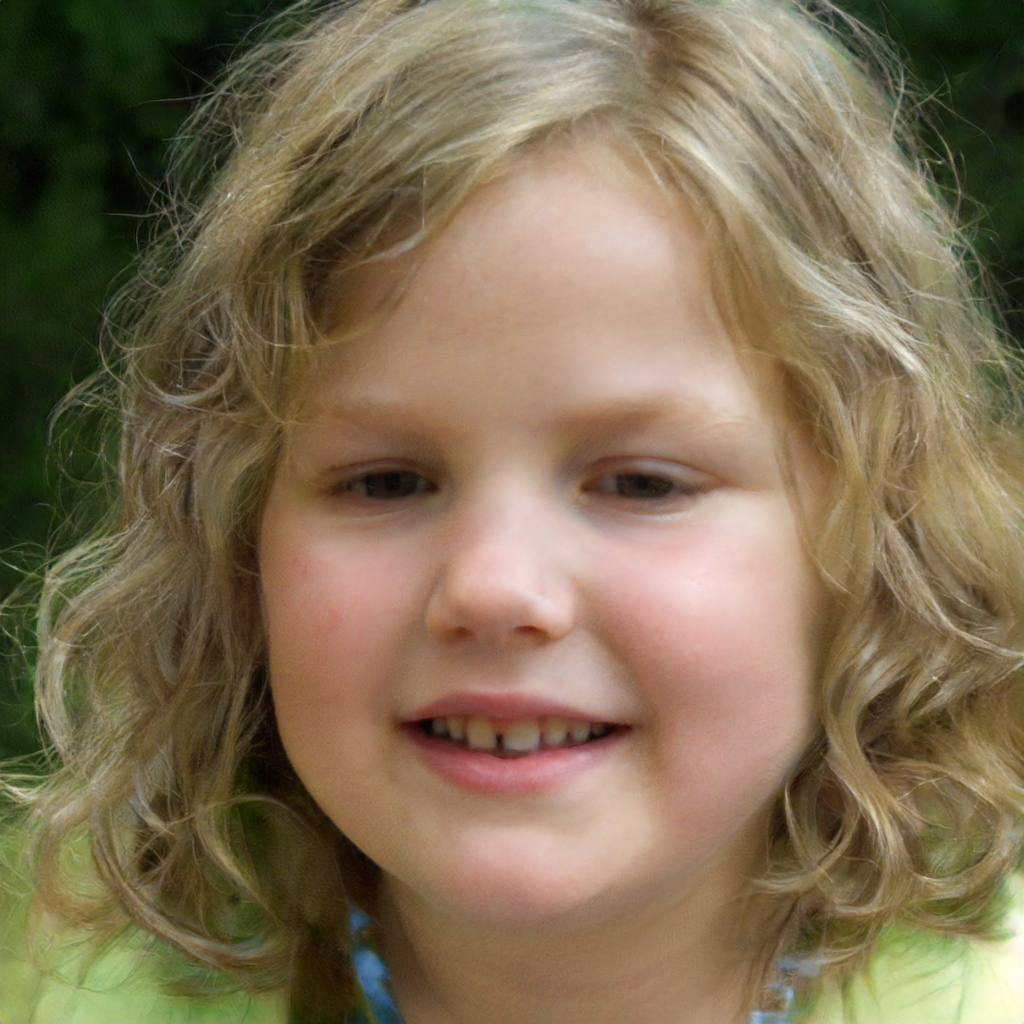
Gender: Female